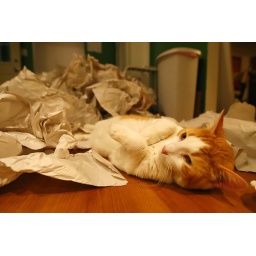
Max rolls around in old packing paper on the floor of our kitchen Sunday, July 13, 2008, in Monticello, Ill.